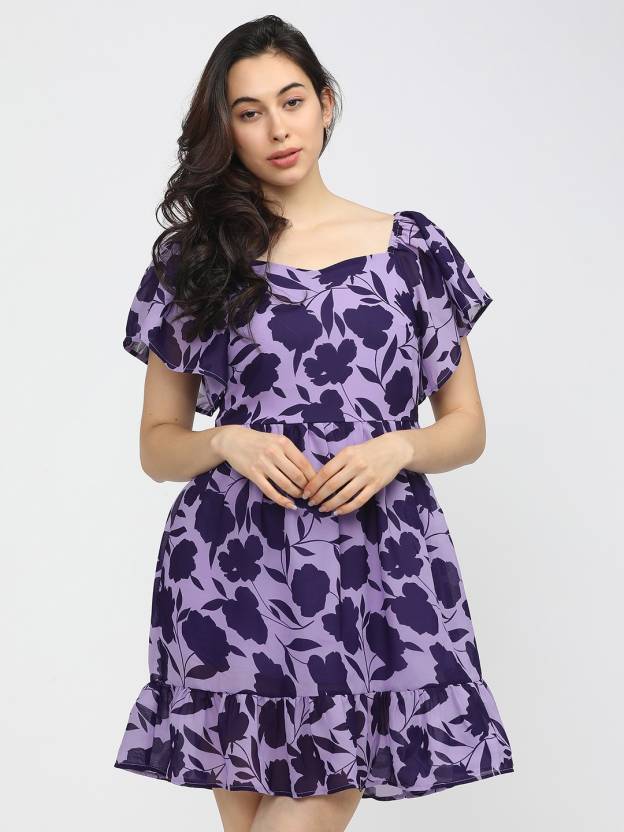
Product: Women Skater Purple Dress
Price: ₹475
Colors: Purple
Pattern: Printed
Description: TOKYO TALKIES CASUAL FIT POLYESTER Printed PURPLE Dress